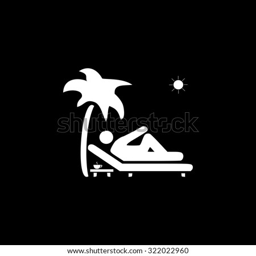
man relaxing on a deck chair under palm tree and standing table with a cup of coffee .